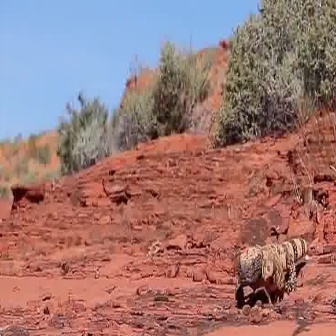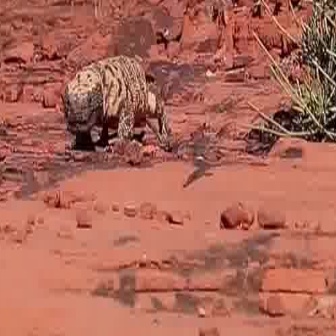
  Please identify the target specified by the bounding box [230,234,309,313] in the first image and locate it in the second image. Return the coordinates in [x_min,y_min,x_max,y_max] format.
Answer: [59,42,173,156]